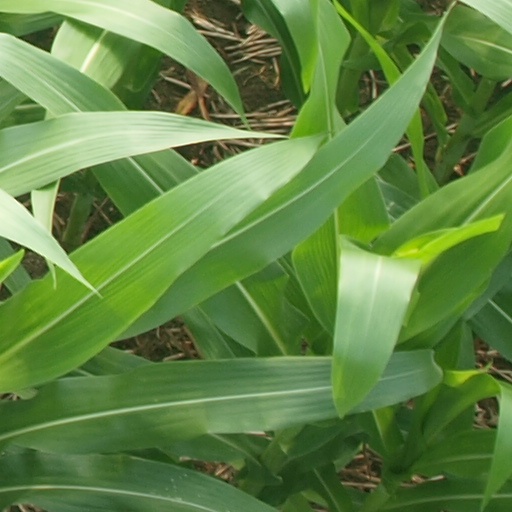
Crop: maize; corn